Churchdown railway station

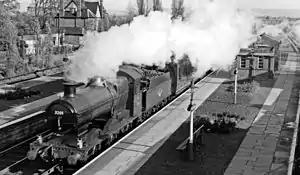
Cheltenham - Paddington express passing Churchdown station in 1961

Churchdown railway station was situated on the main line between Gloucester and Cheltenham Spa. It served Churchdown and surrounding areas.